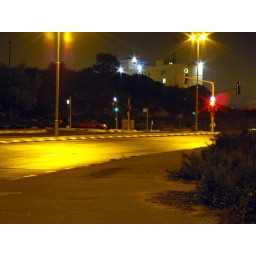
Night shots from a bridge over Begin North highway, at the Ben Gurion quarter and on Ben Zvi road